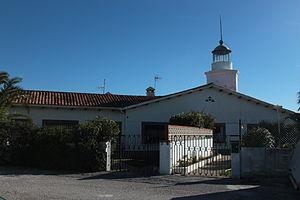
Le Phare de Isla Verde est un phare inactif situé à l'extrémité sud d'un ancien fort sur Isla Verde Punta Carnero dans le port d'Algésiras dans la province de Cadix en Andalousie. Il domine le Détroit de Gibraltar